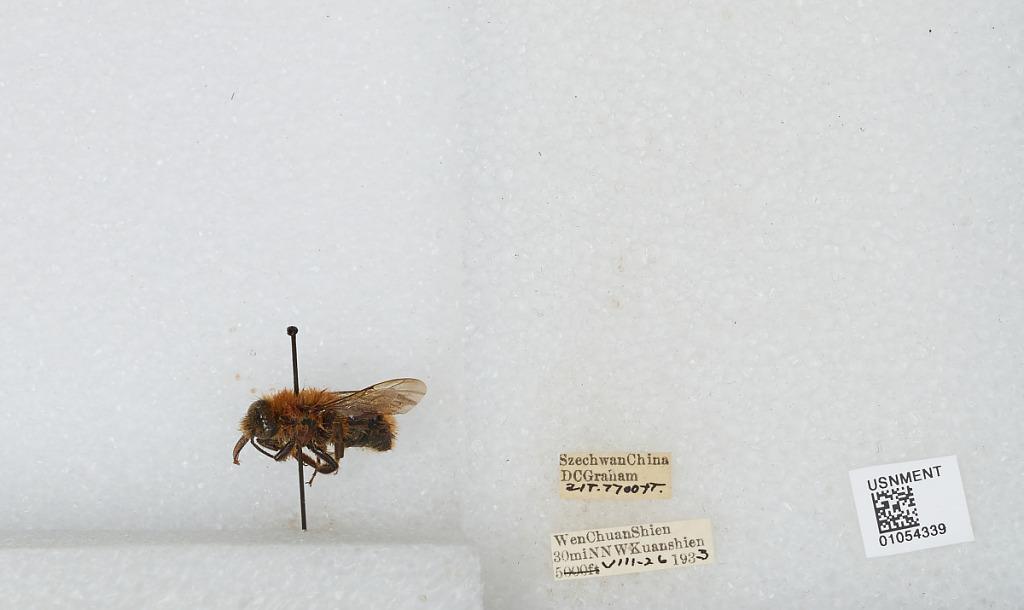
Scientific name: Bombus sp.
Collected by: D. Graham
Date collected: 1933-8-26
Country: China
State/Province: Sichuan
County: Wenchuan Xian
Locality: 30 miles NNW Kuanshien